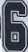
Number: 6